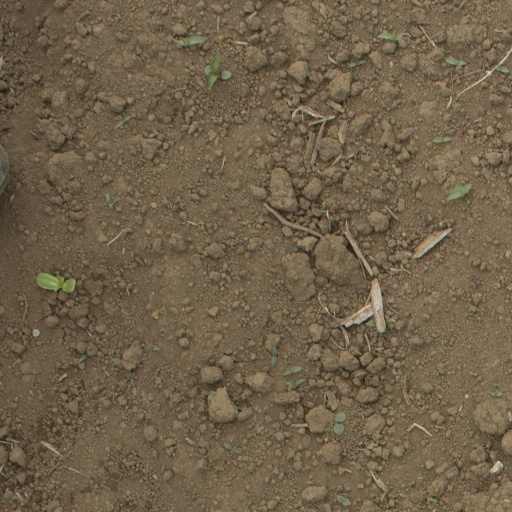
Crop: Jerusalem artichoke